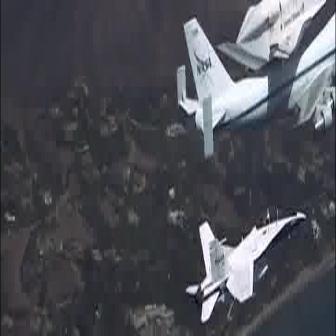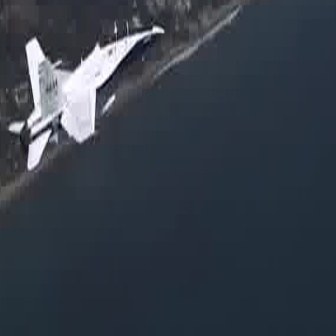
  Please identify the target specified by the bounding box [184,201,306,323] in the first image and locate it in the second image. Return the coordinates in [x_min,y_min,x_max,y_max] format.
Answer: [4,16,162,174]